Bouncer

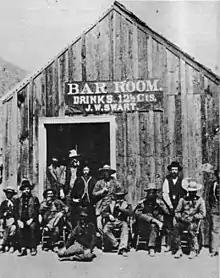
An Arizona saloon in 1885, from the era when bouncers earned their rough and tumble reputation by forcibly ejecting brawlers

In US Western towns in the 1870s, high-class brothels known as "good houses" or "parlour houses" hired bouncers for security and to prevent patrons from evading payment. "Good house"-style brothels "... considered themselves the cream of the crop, and [the prostitutes working there] scorned those who worked in (or out of) saloons, dance halls, and theatres." The best bordellos looked like respectable mansions, with attractively decorated parlours, a game room and a dance hall. For security, "somewhere in every parlor of the house there was always a bouncer, a giant of a man who stayed sober to handle any customer who got too rough with one of the girls or didn't want to pay his bill." The "protective presence" of bouncers in high-class brothels was "... one of the reasons the girls considered themselves superior to [lower-class] free-lancers, who lacked any such shepherds."